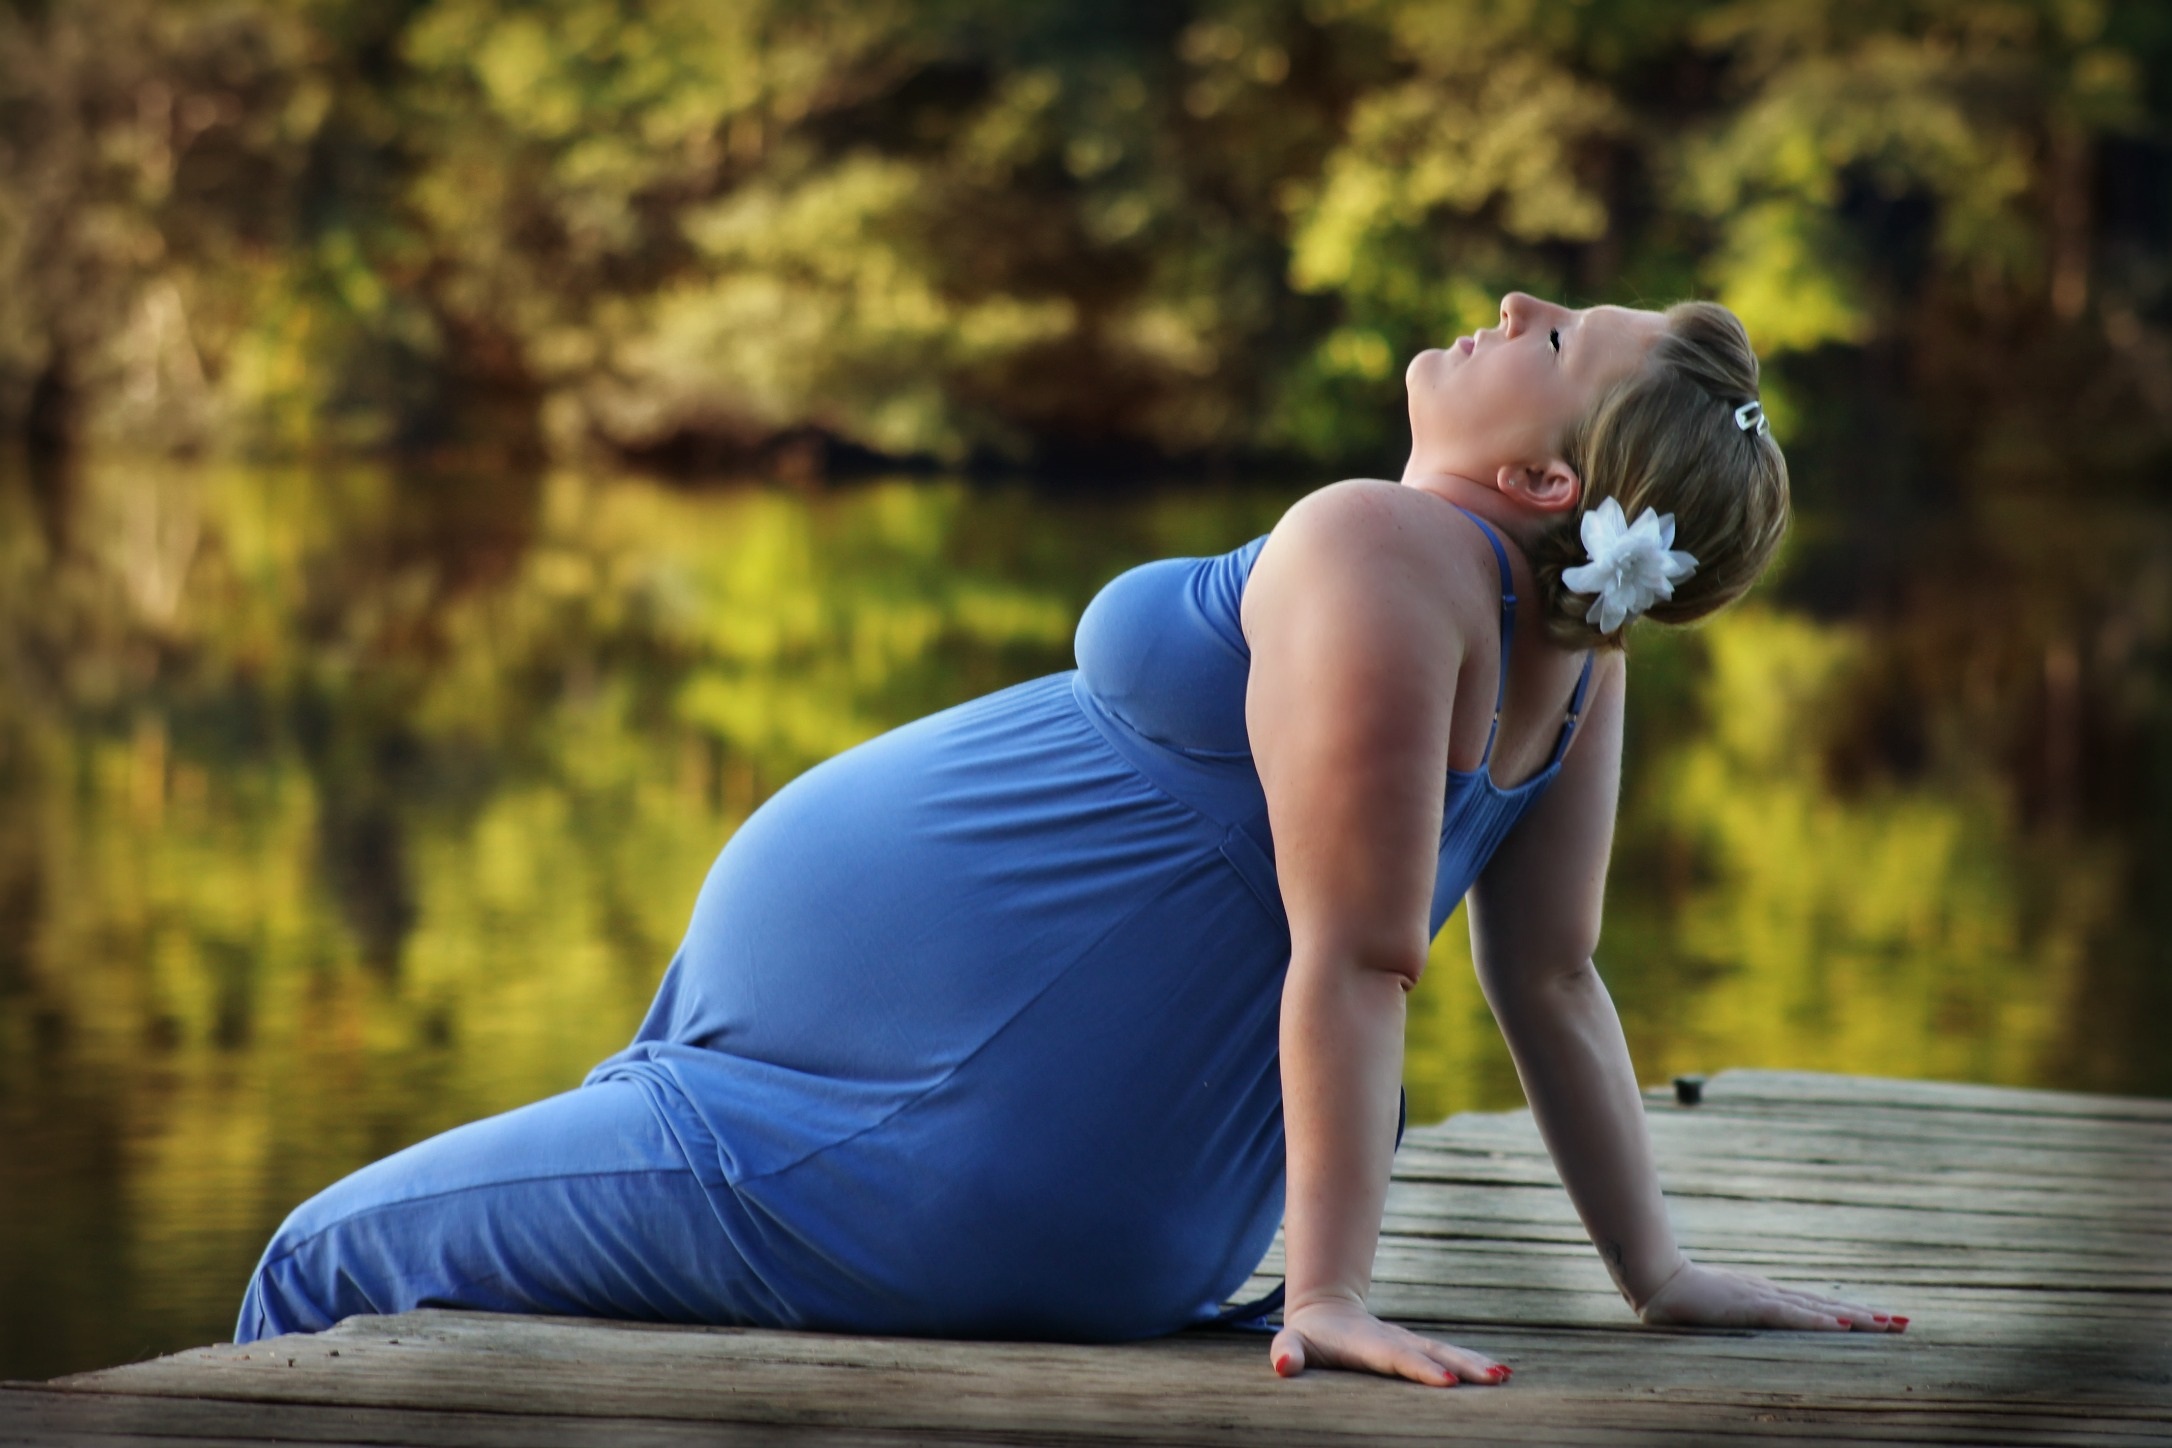
person, woman, sitting, arm, baby, muscle, pregnancy, outdoors, sports, yoga, pregnant, martial arts, combat sport, human positions, human action, physical fitness, contact sport, striking combat sports